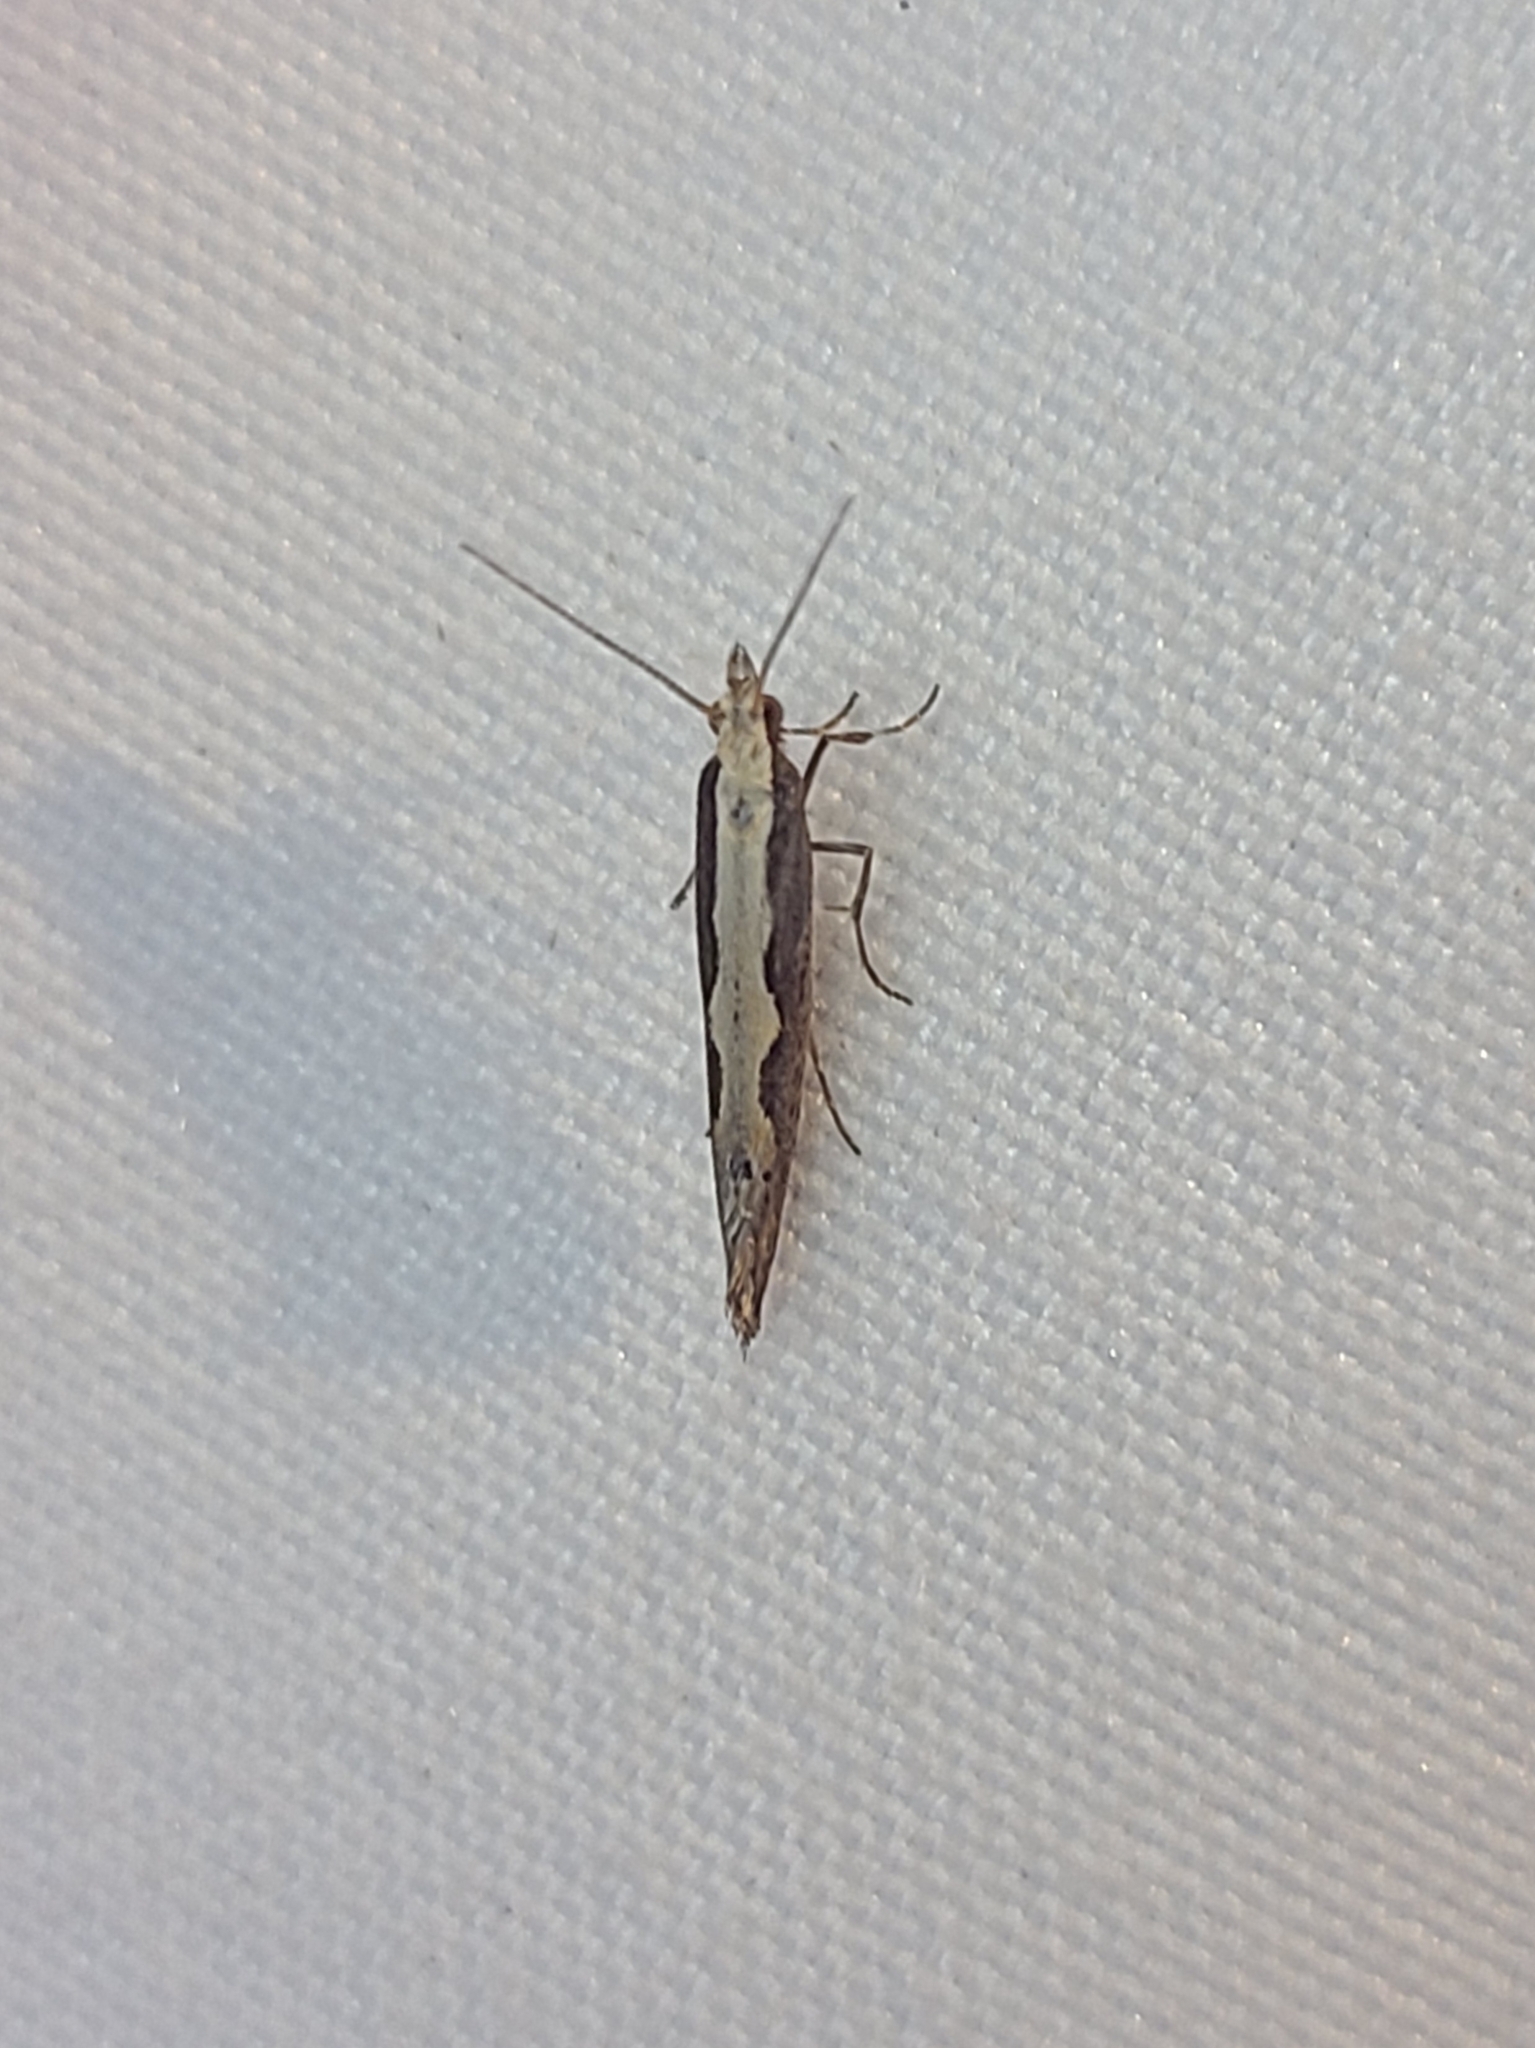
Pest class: diamondback_moth